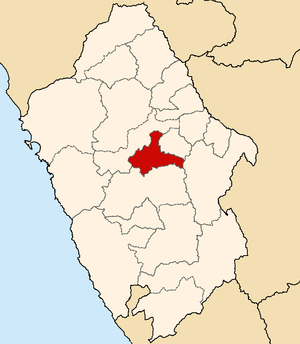
La province de Carhuaz est l'une des vingt provinces de la région d'Ancash, au Pérou. Son chef-lieu est la ville de Carhuaz.